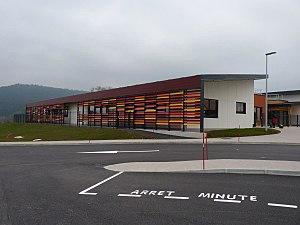
A été inaugurée en Février 2016
Saint-Germain-en-Montagne est une commune française située dans le département du Jura en région Bourgogne-Franche-Comté. Elle fait partie de la Communauté de communes Champagnole Porte du Haut-Jura.